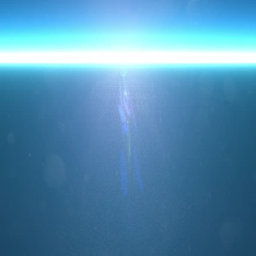
drone hovering super high above the ocean in film format